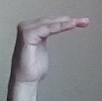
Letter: haa